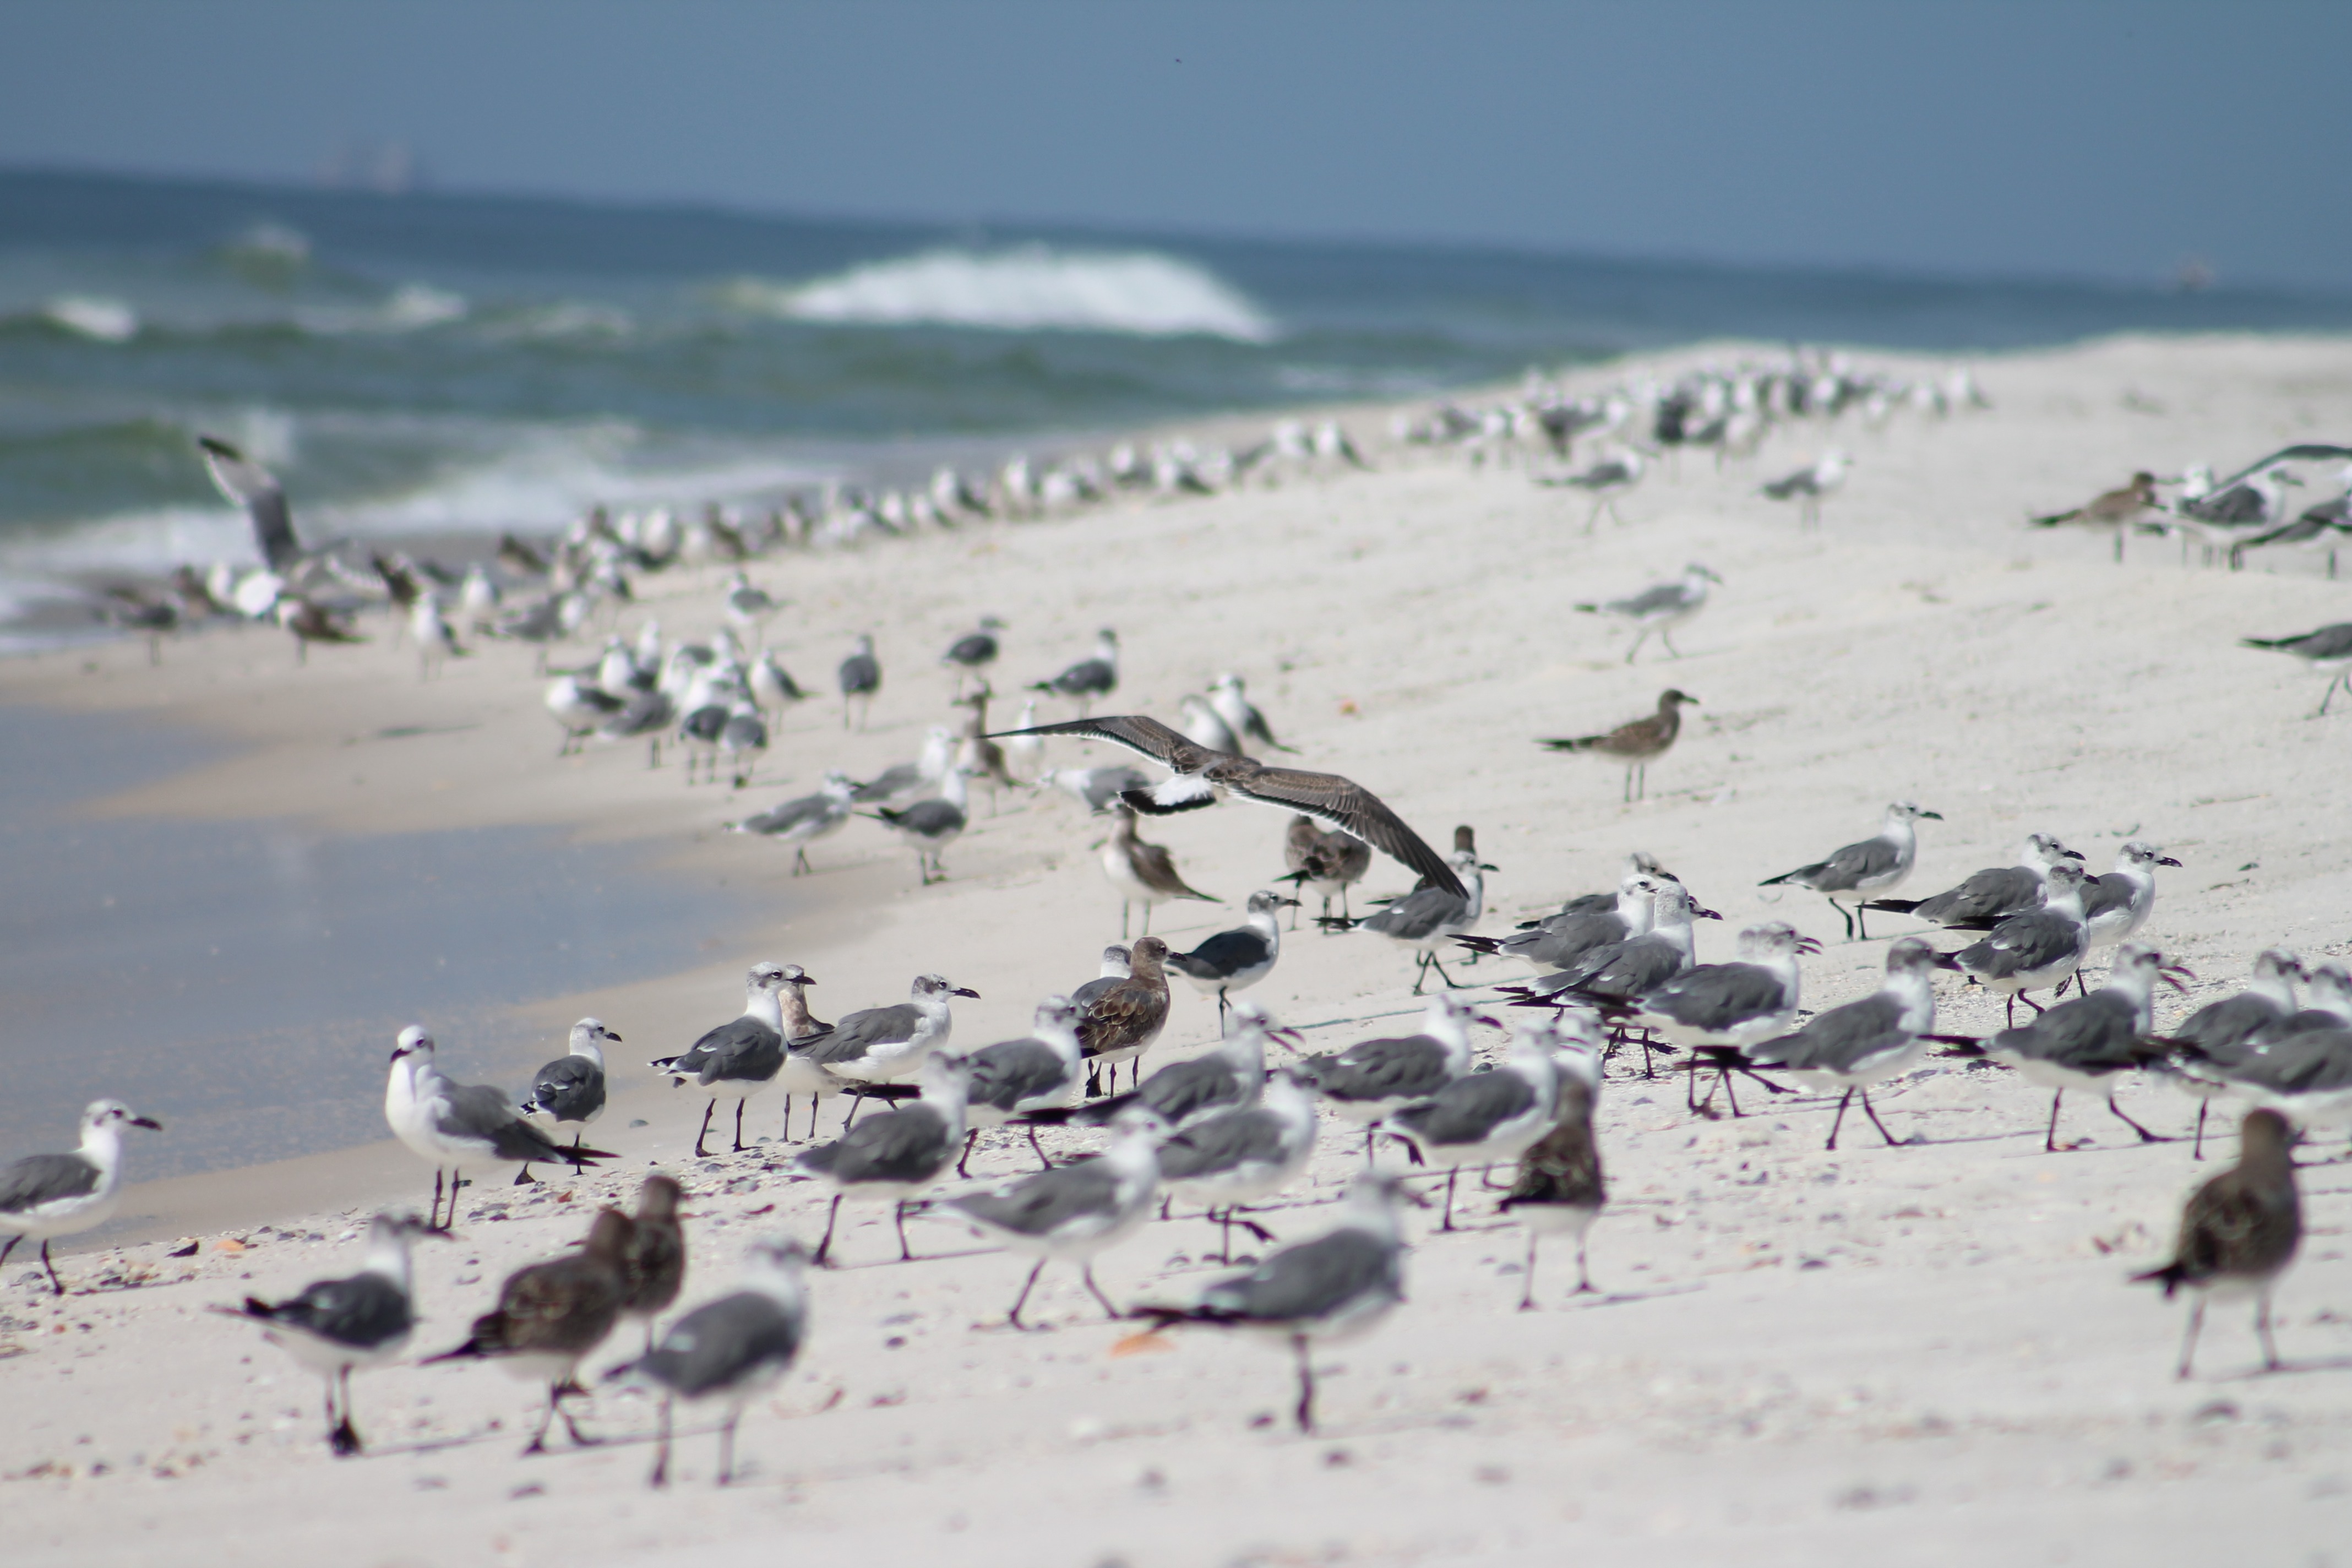
beach, sea, coast, water, sand, ocean, bird, shore, seabird, gull, blue, waves, seagulls, charadriiformes, mudflat